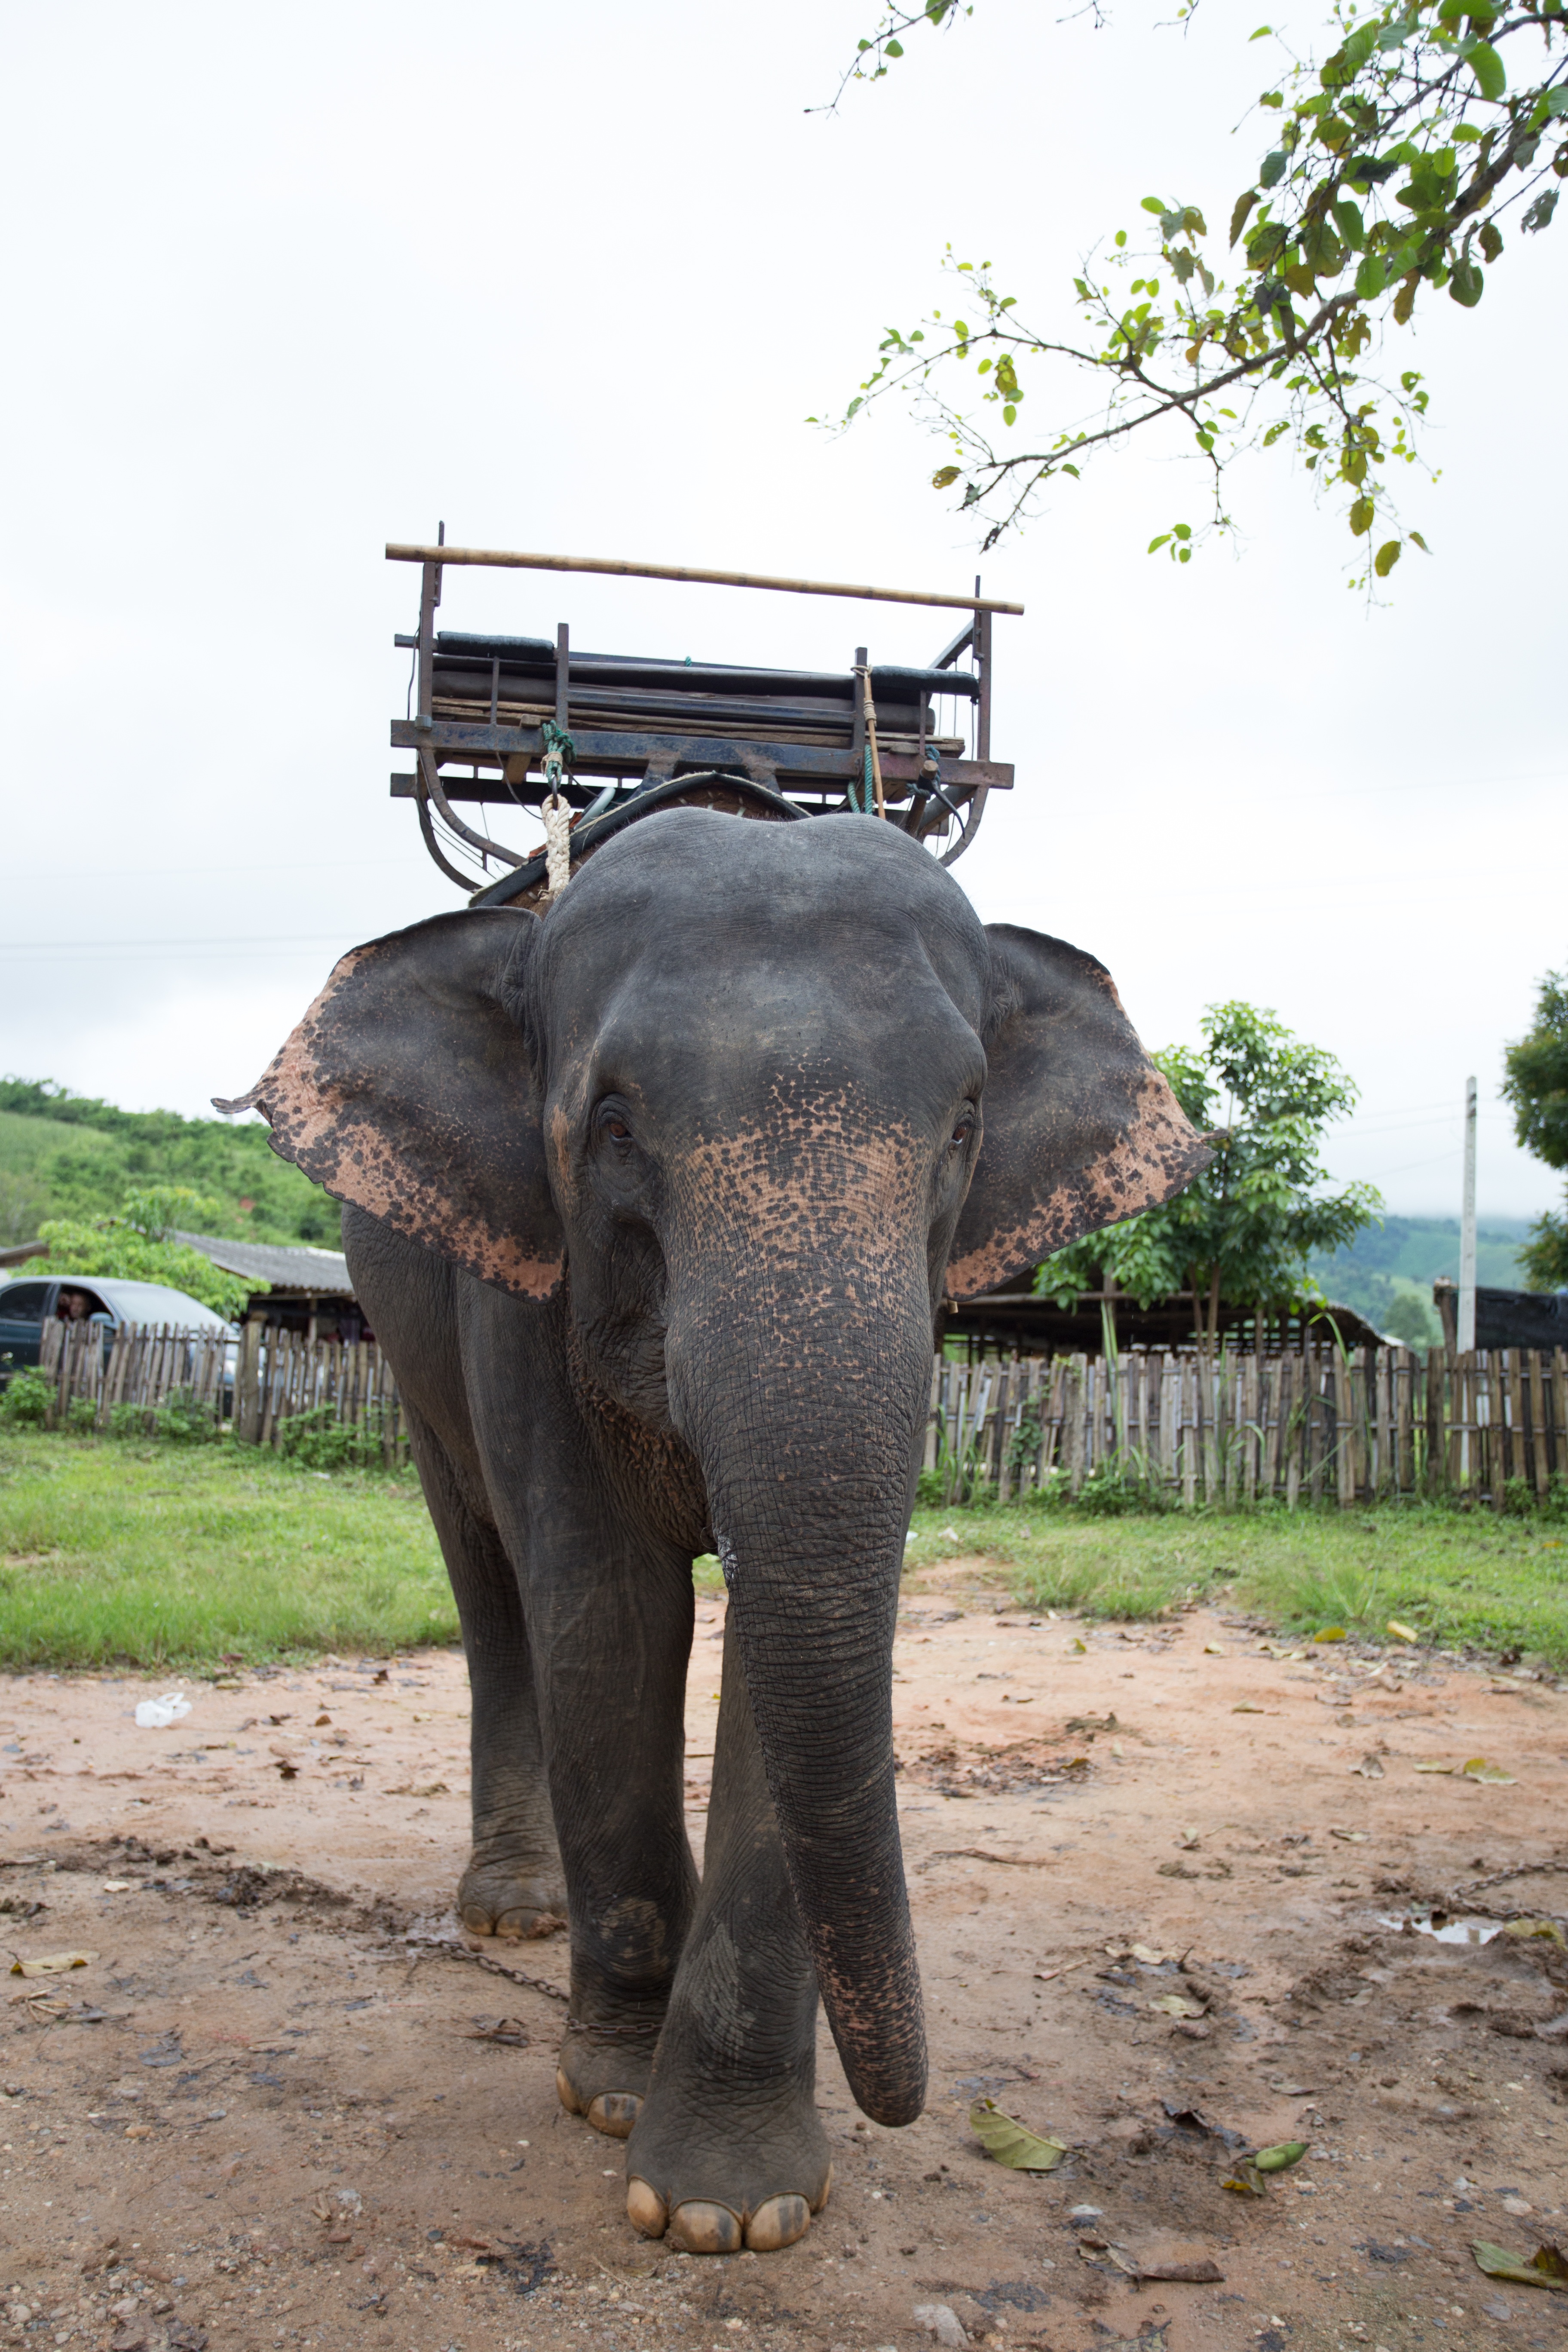
wildlife, mammal, fauna, elephant, thailand, safari, elephants, positive, indian elephant, african elephant, elephants and mammoths, mahout